Gelato Federation

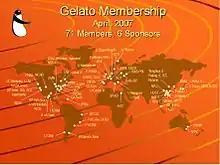
Membership

The federation grew markedly after its inception. By April 2007, there were more than 70 members and sponsors around the world. Members were institutions, but there were a few individuals who, because of their contribution to IA-64 on Linux or to Gelato, were made Honorary Members. These included Clemens C. J. Roothaan (who contributed to the Itanium math libraries and floating point unit), Brian Lynn (the original HP representative), David Mosberger-Tang (original porter of Linux to IA-64) and Jean-Pol Taffin (ex-general secretary of ESIEE, and very influential in the early days of Gelato).